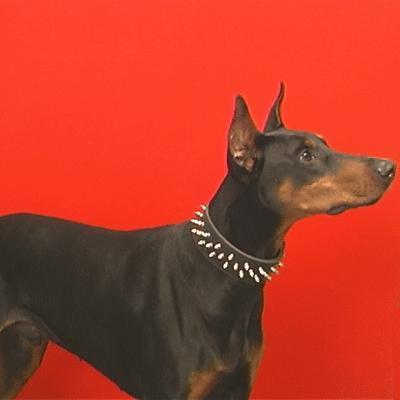
Doberman